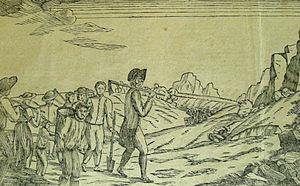
Johann Friedrich Oberlin, Jean-Frédéric Oberlin en français, né le 31 août 1740 à Strasbourg et mort le 1ᵉʳ juin 1826 à Waldersbach, est un pasteur protestant alsacien, piétiste et apôtre du progrès social.
Ban de la Roche est le nom d'une ancienne seigneurie puis comté dont le siège administratif a été le château de la Roche et ensuite celui de Rothau.
Le musée Jean-Frédéric-Oberlin – communément appelé musée Oberlin – est consacré à la vie et à l’œuvre du pasteur alsacien Jean-Frédéric Oberlin.